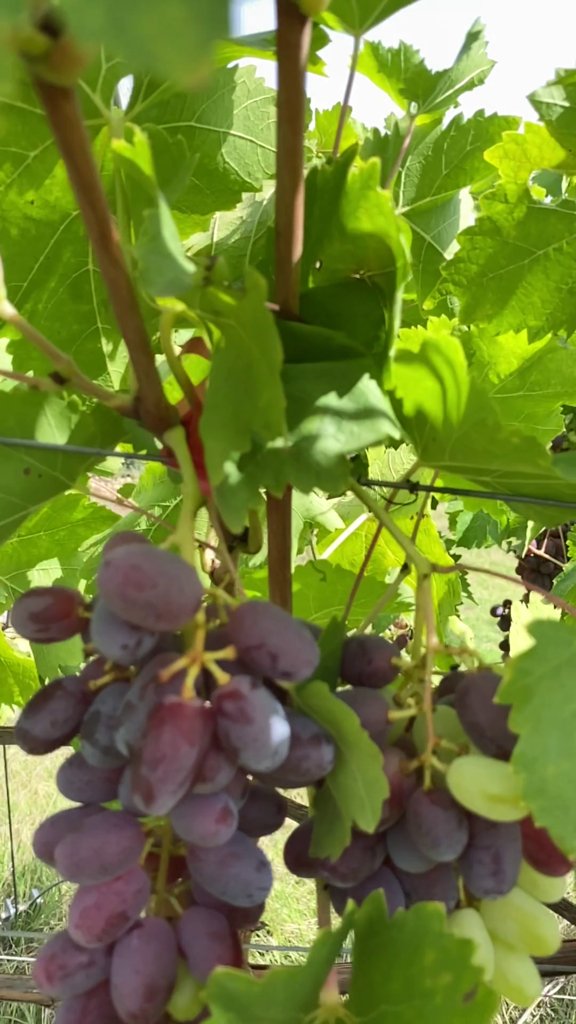
Berries visible: 47
Grape clusters: 2